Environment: real
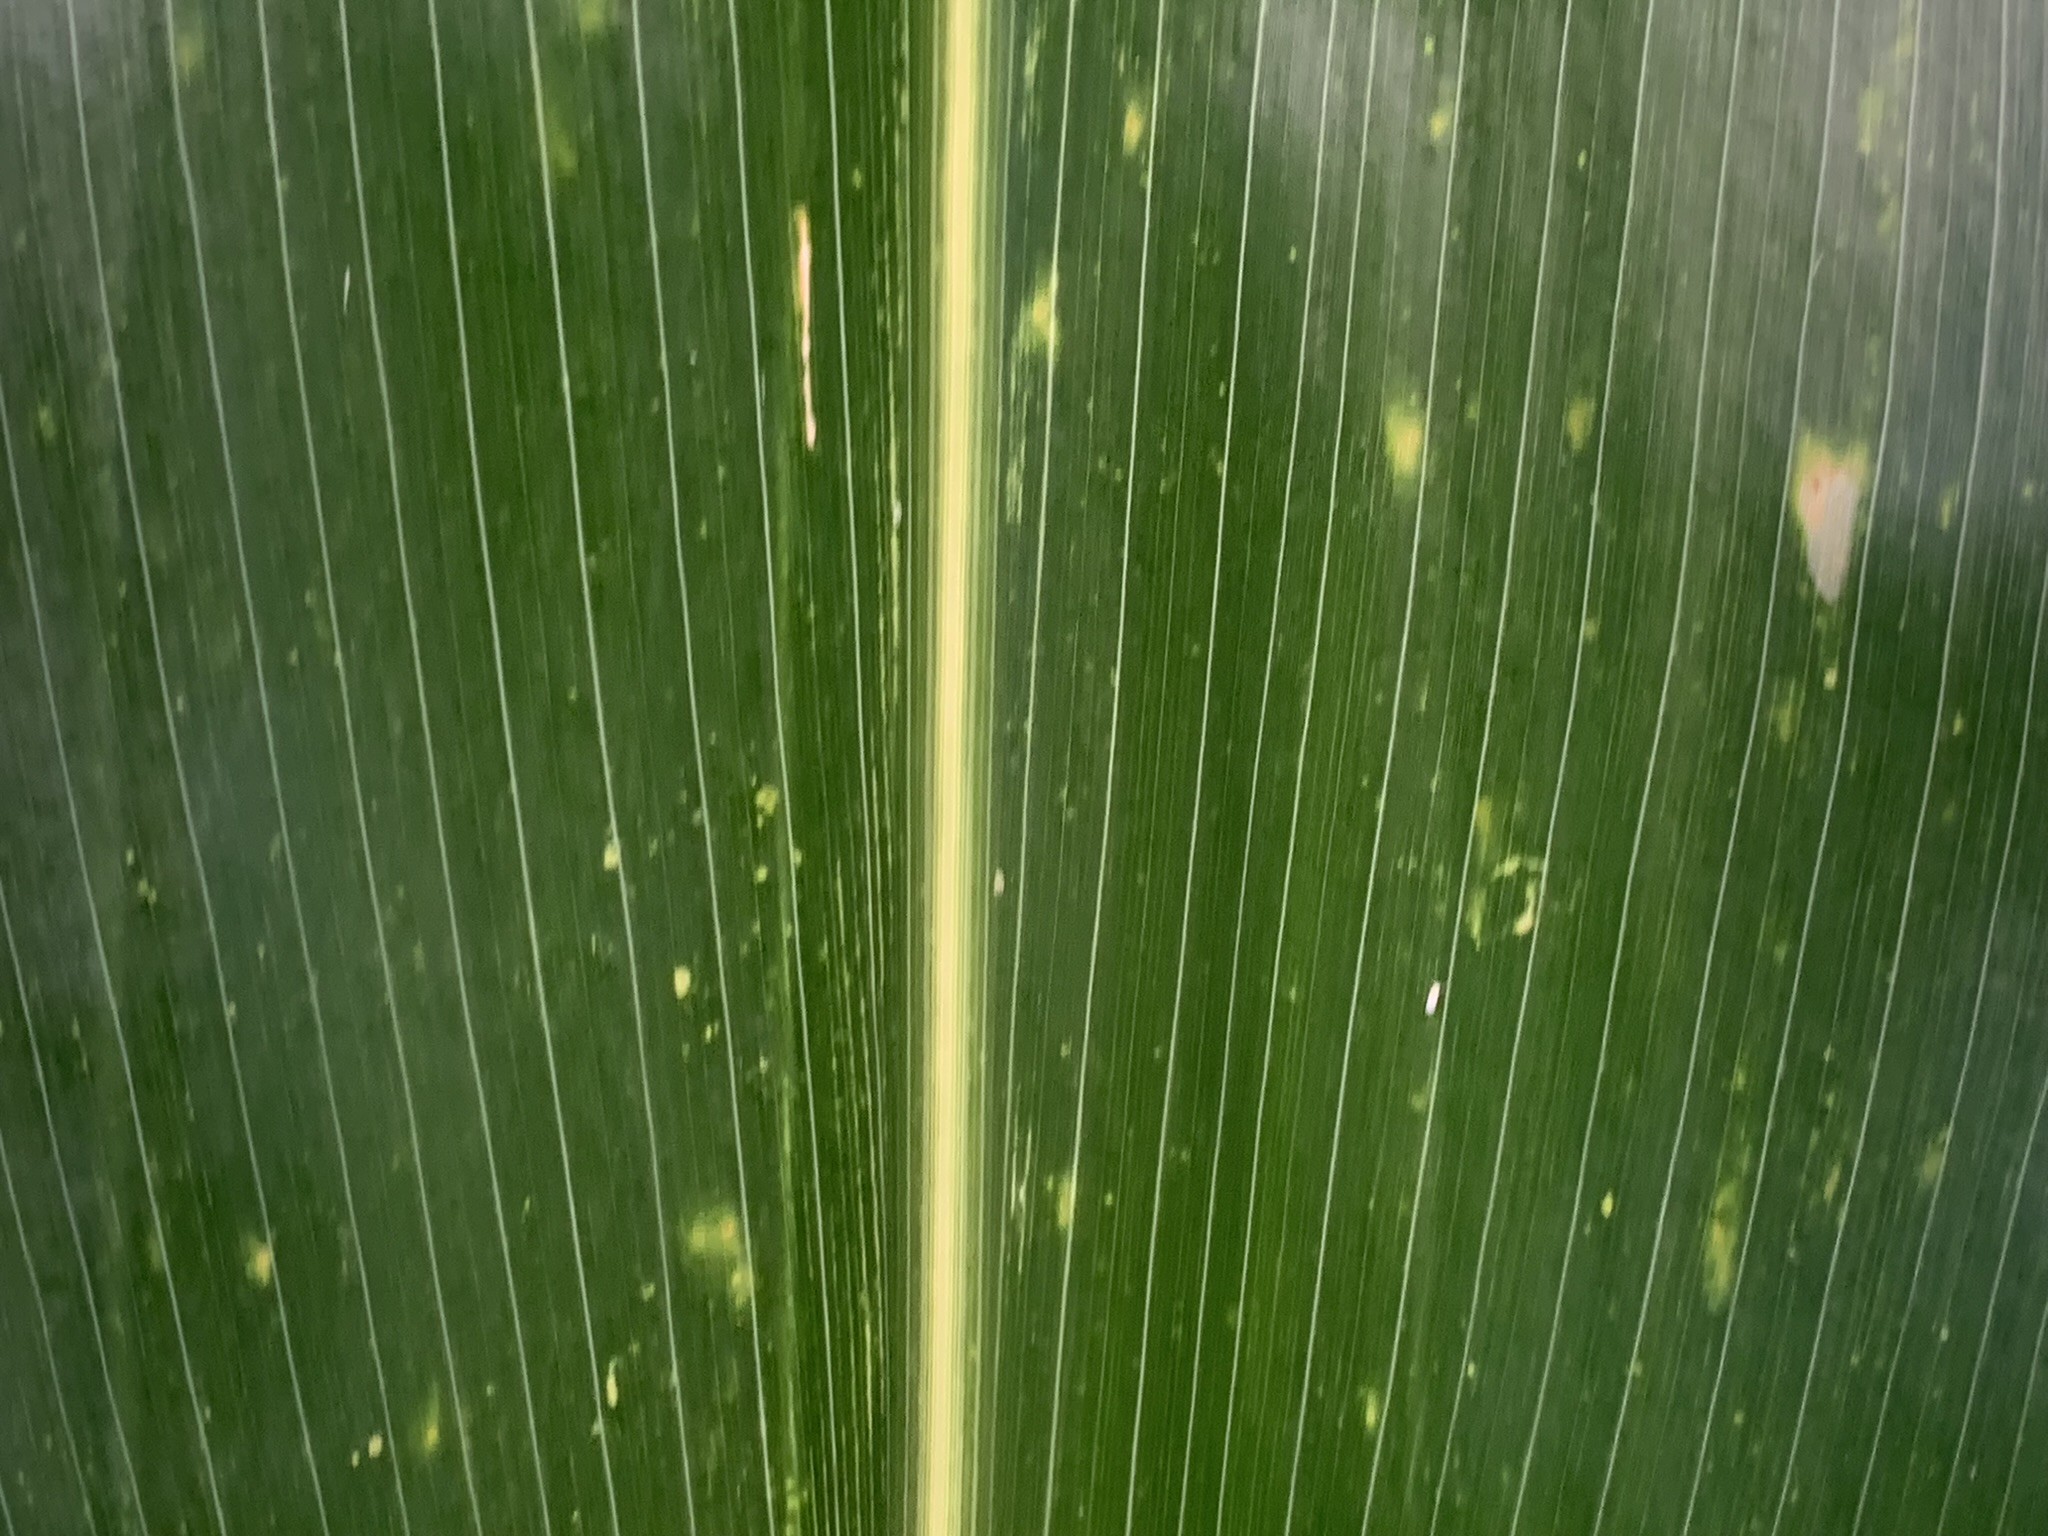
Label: lethal_necrosis